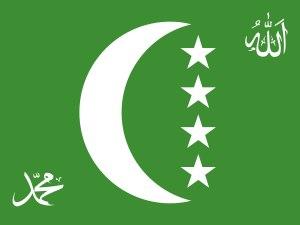
Peuplées depuis la seconde moitié du premier millénaire, les différentes îles des Comores ont suivi une histoire très voisine sans être pour autant commune. C'est la France, puissance coloniale, qui unit administrativement les îles avant de les séparer à nouveau après 1976 avec le maintien de Mayotte sous administration française tandis qu'est fondée la République fédérale islamique des Comores. Cette dernière connaît ensuite une instabilité politique chronique marquée par une trentaine de coups d'État pendant plus de vingt ans. La république, après une crise économique puis de graves troubles politiques, se réforme et devient l'Union des Comores en 2001.